Pontifex maximus

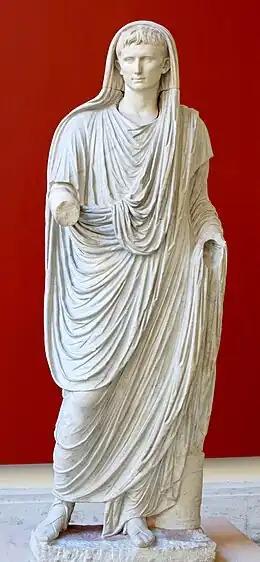
Augustus as pontifex maximus ("Via Labicana Augustus")

The was the chief high priest of the College of Pontiffs ("Collegium Pontificum") in ancient Rome. This was the most important position in the ancient Roman religion, open only to patricians until 254 BC, when a plebeian first held this position. Although in fact the most powerful office in the Roman priesthood, the "pontifex maximus" was officially ranked fifth in the ranking of the highest Roman priests ("Ordo Sacerdotum"), behind the "Rex Sacrorum" and the "flamines maiores" ("Flamen Dialis", "Flamen Martialis", "Flamen Quirinalis").